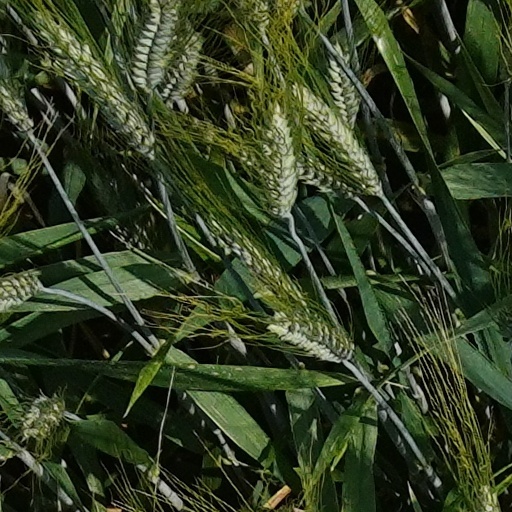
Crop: wheat